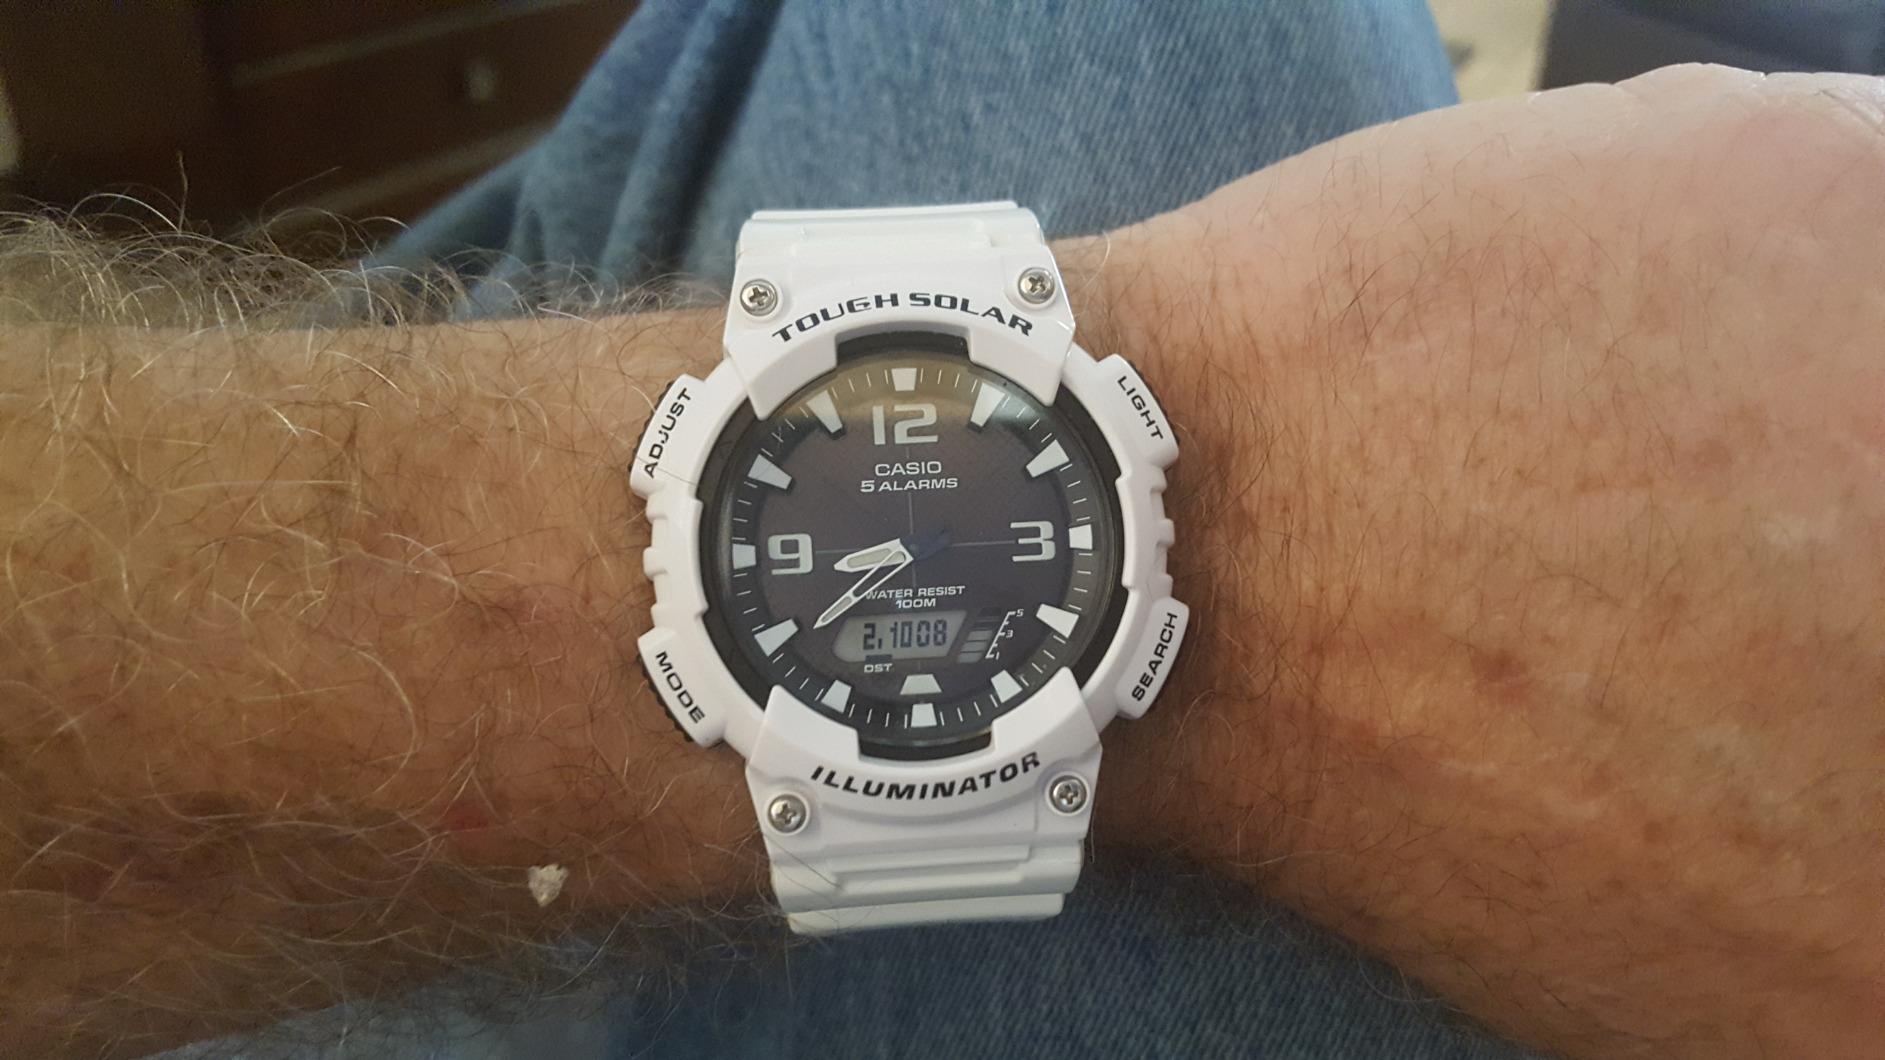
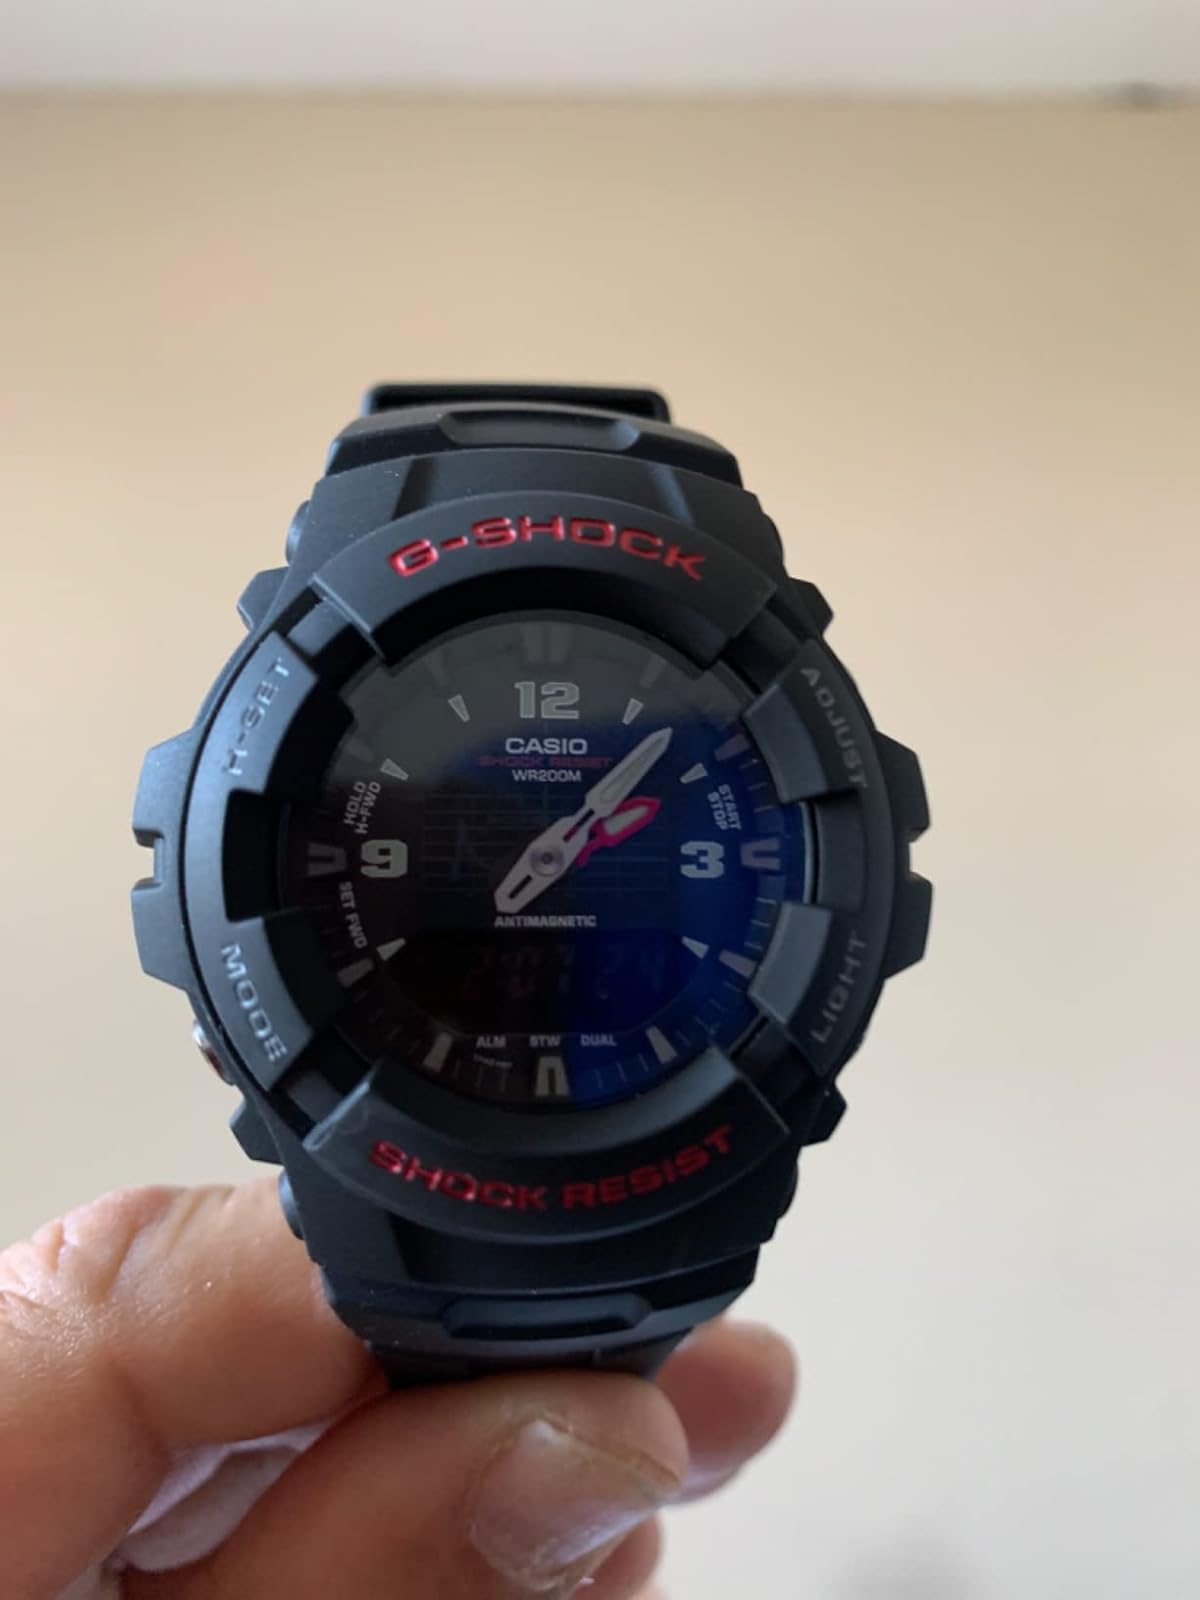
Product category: accessories_watch
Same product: no